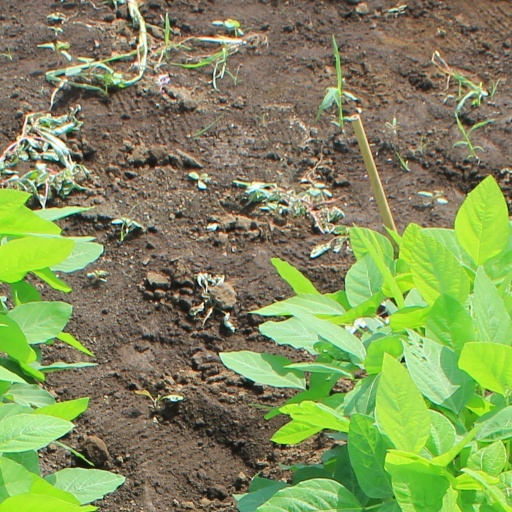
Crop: soybean